Salmon Turrell Farmstead

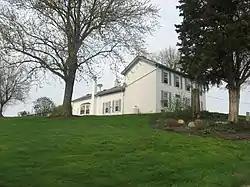
Salmon Turrell Farmhouse, March 2012

Salmon Turrell Farmstead is a historic home and farm located in Whitewater Township, Franklin County, Indiana. The house was built about 1830, and is a two-story, four-bay, Federal style brick I-house. It has a -story brick ell. Also on the property is a contributing bank barn built about 1830. A series of additions have been made to the barn starting about 1845.